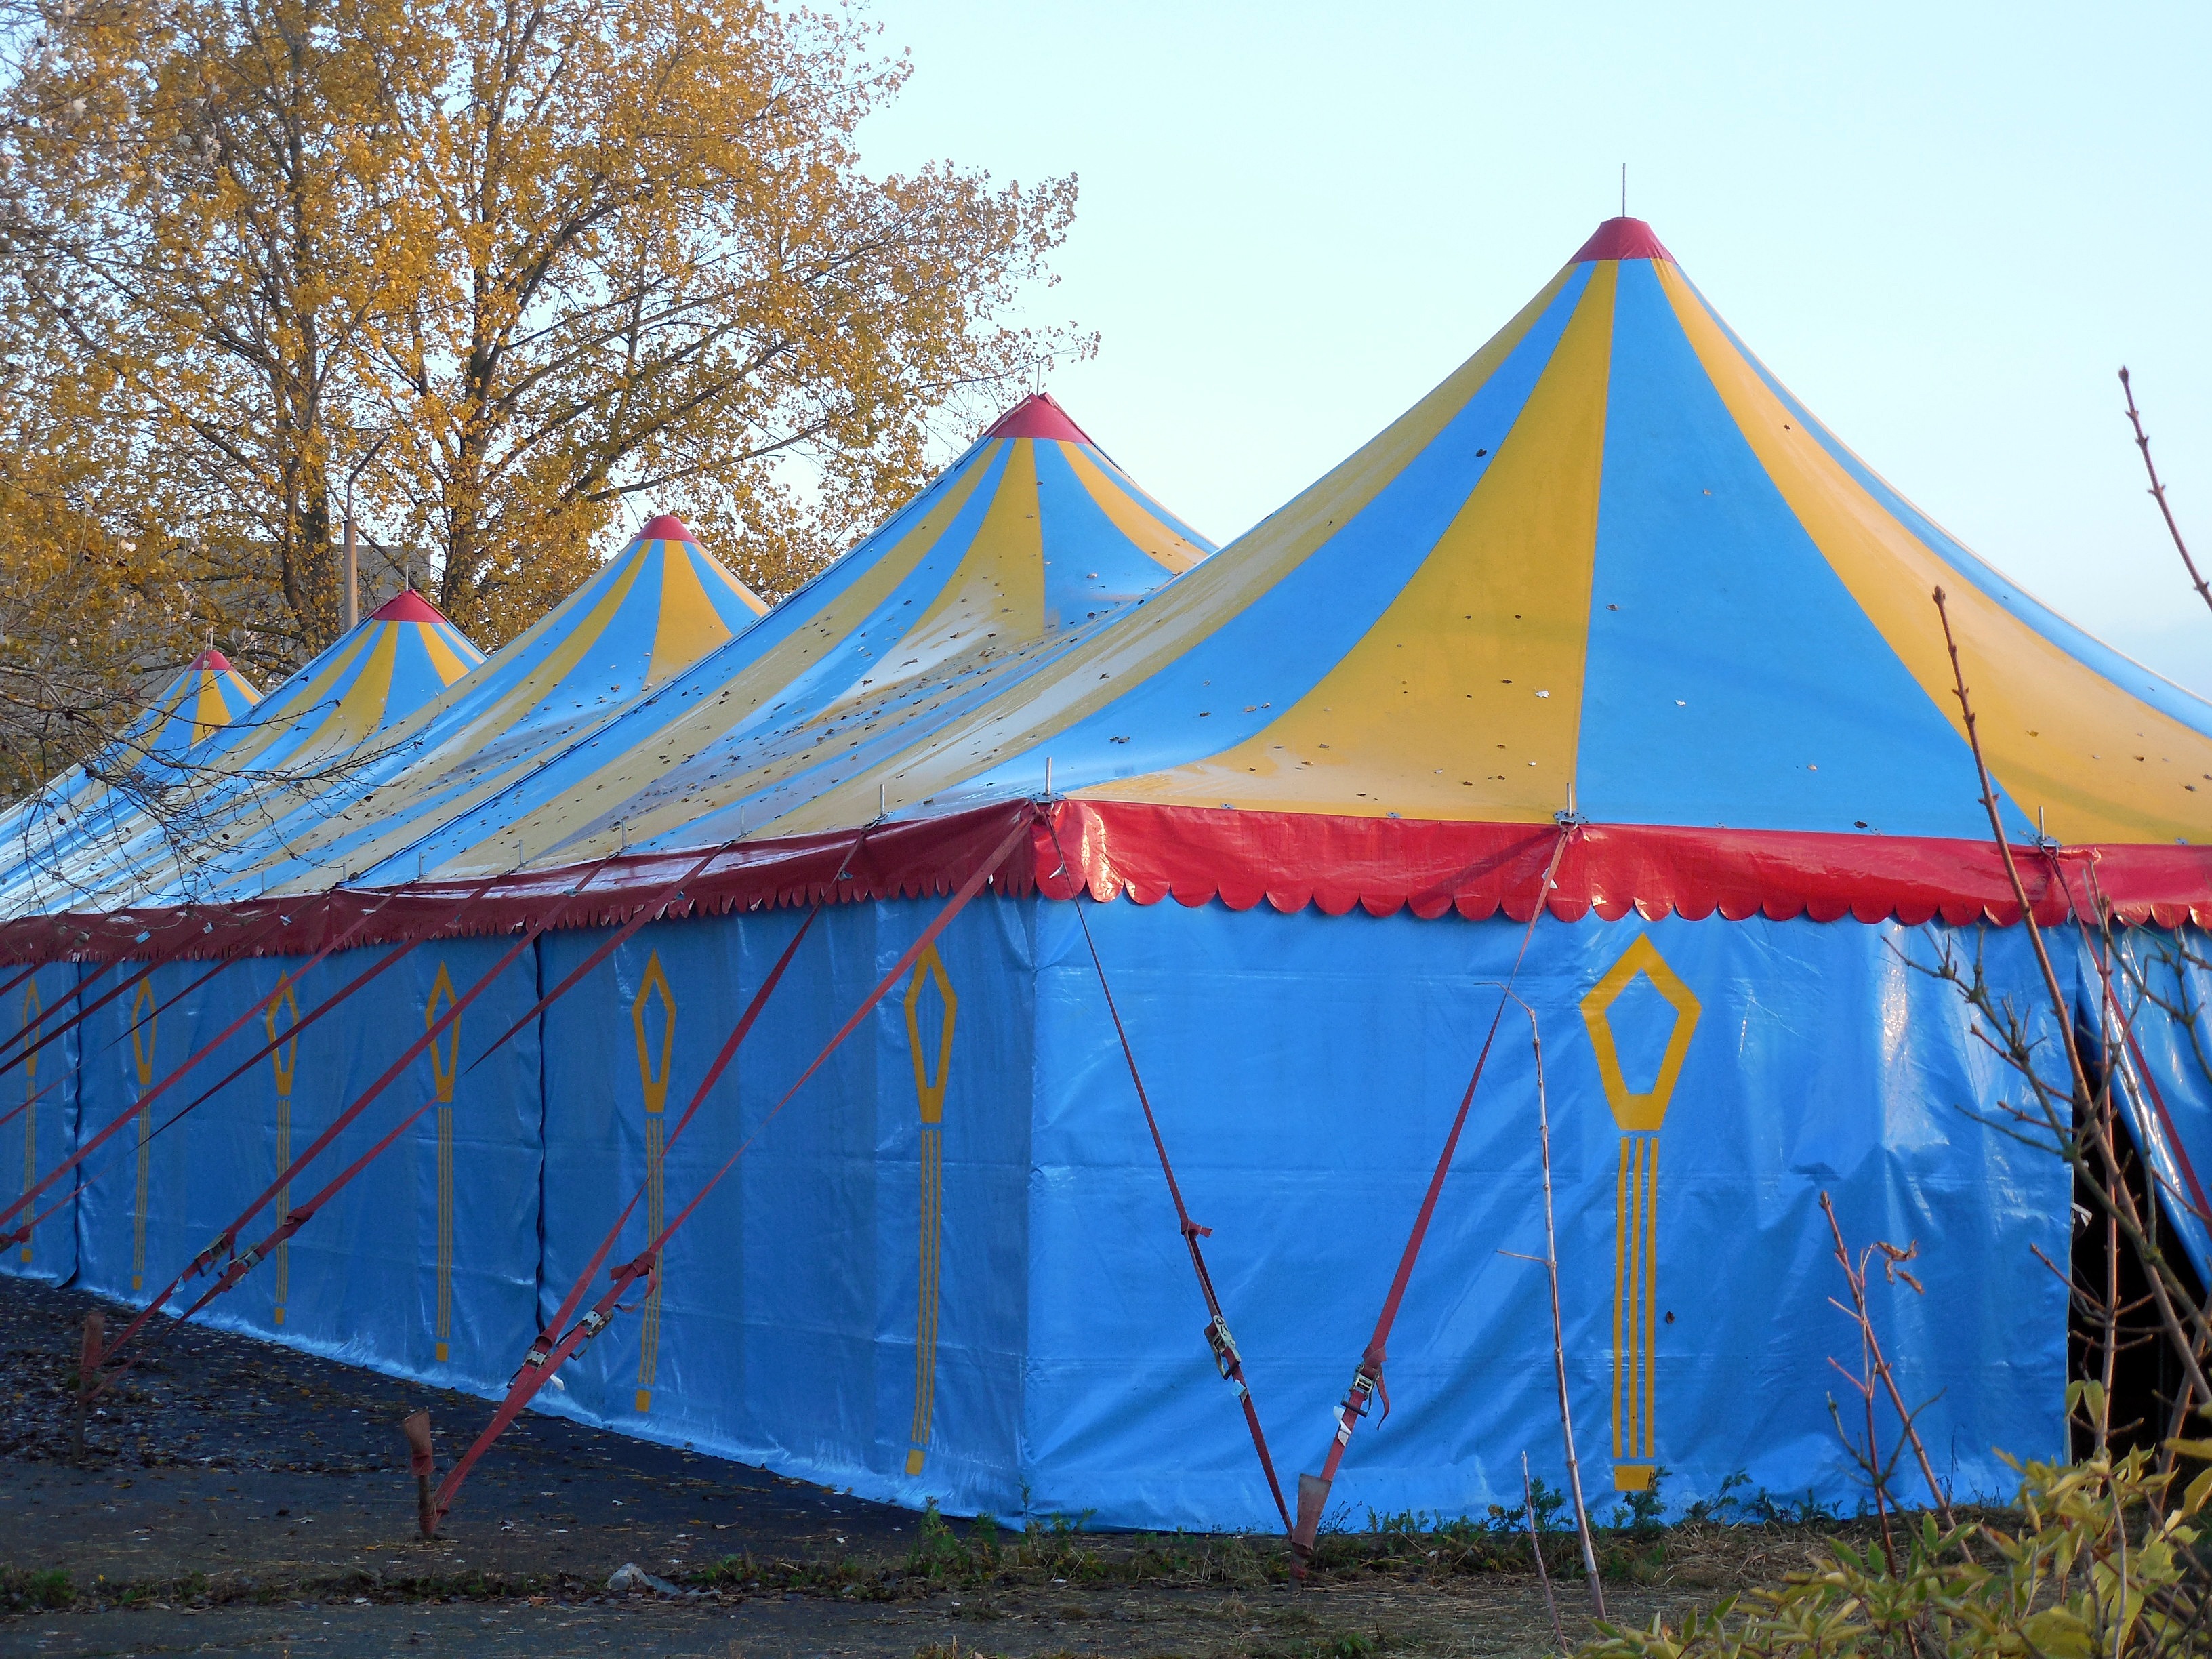
color, tent, circus, circus tent, folk festival